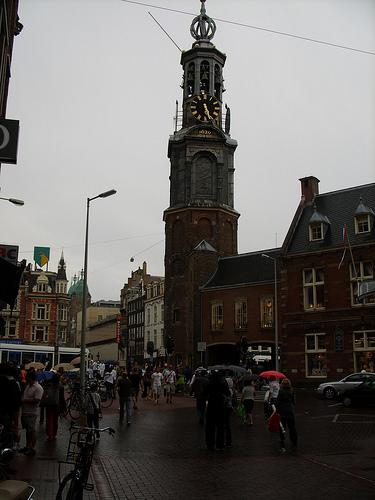
Weather: rain or strom